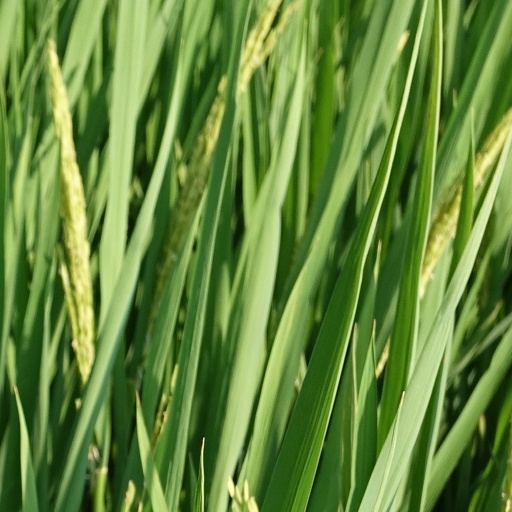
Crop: rice